The Narrows (Zion National Park)

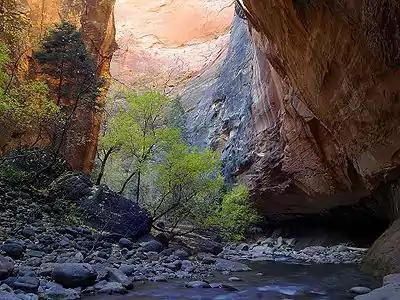
The Virgin River Narrows

The Narrows is the narrowest section of Zion Canyon in Zion National Park, Utah, United States. Situated on the North Fork of the Virgin River and upstream of the main canyon, The Narrows is one of the premier hikes in the park and on the Colorado Plateau. "The Narrows" refers to both the bottom-up hike from the Temple of Sinawava to Big Springs, as well as the top-down hike from Chamberlain's Ranch back to the Temple of Sinawava.